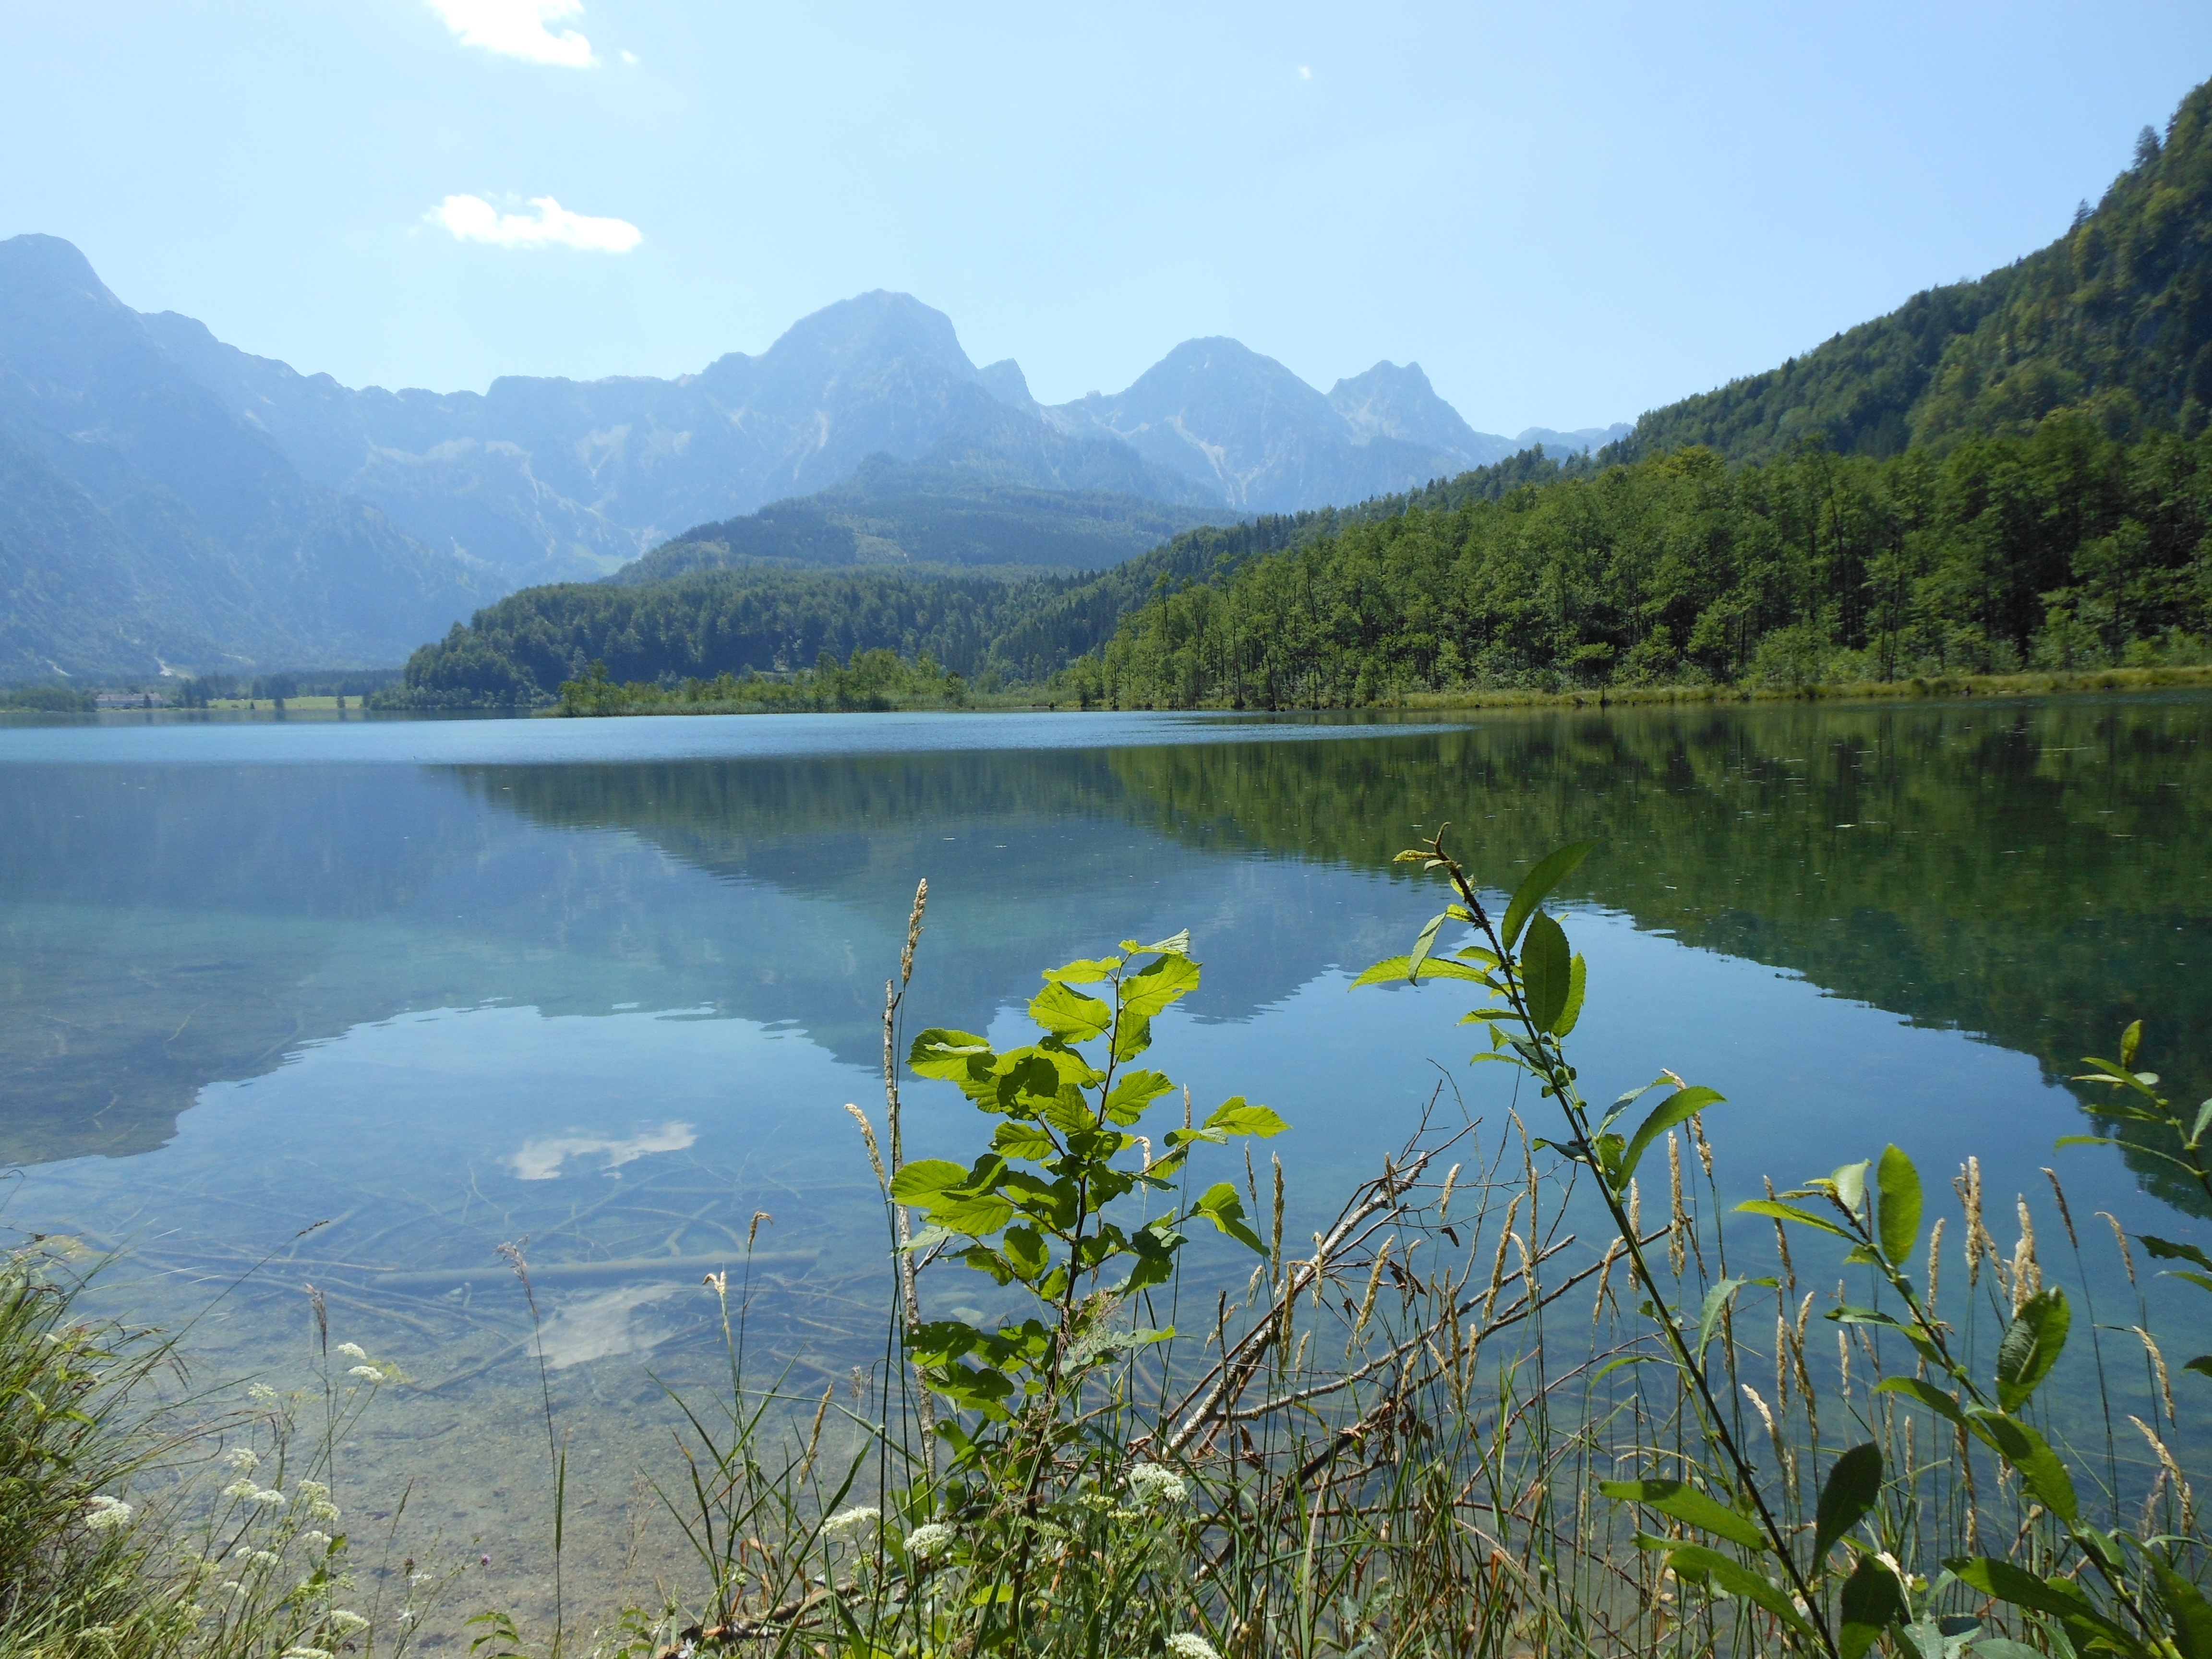
landscape, nature, wilderness, mountain, meadow, lake, valley, mountain range, reflection, fjord, reservoir, highland, national park, ridge, body of water, plateau, fell, loch, crater lake, tarn, nature reserve, almsee, atmospheric phenomenon, mountainous landforms